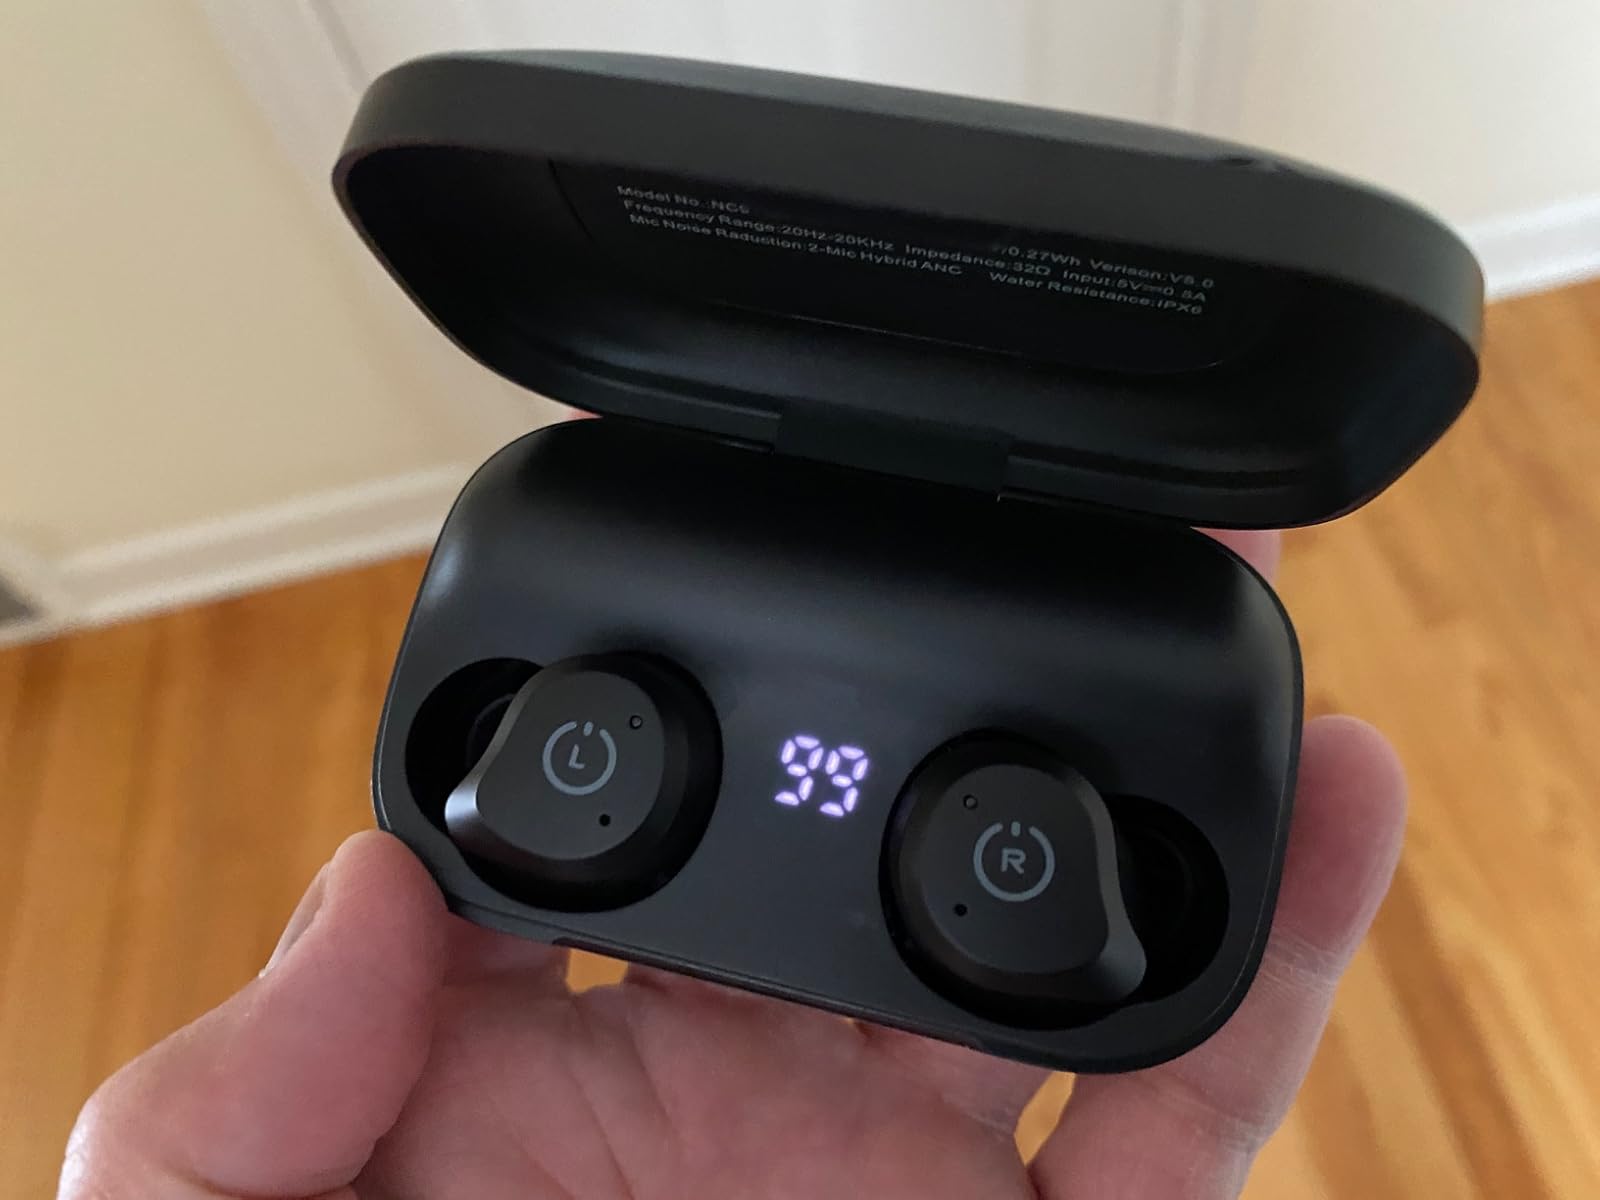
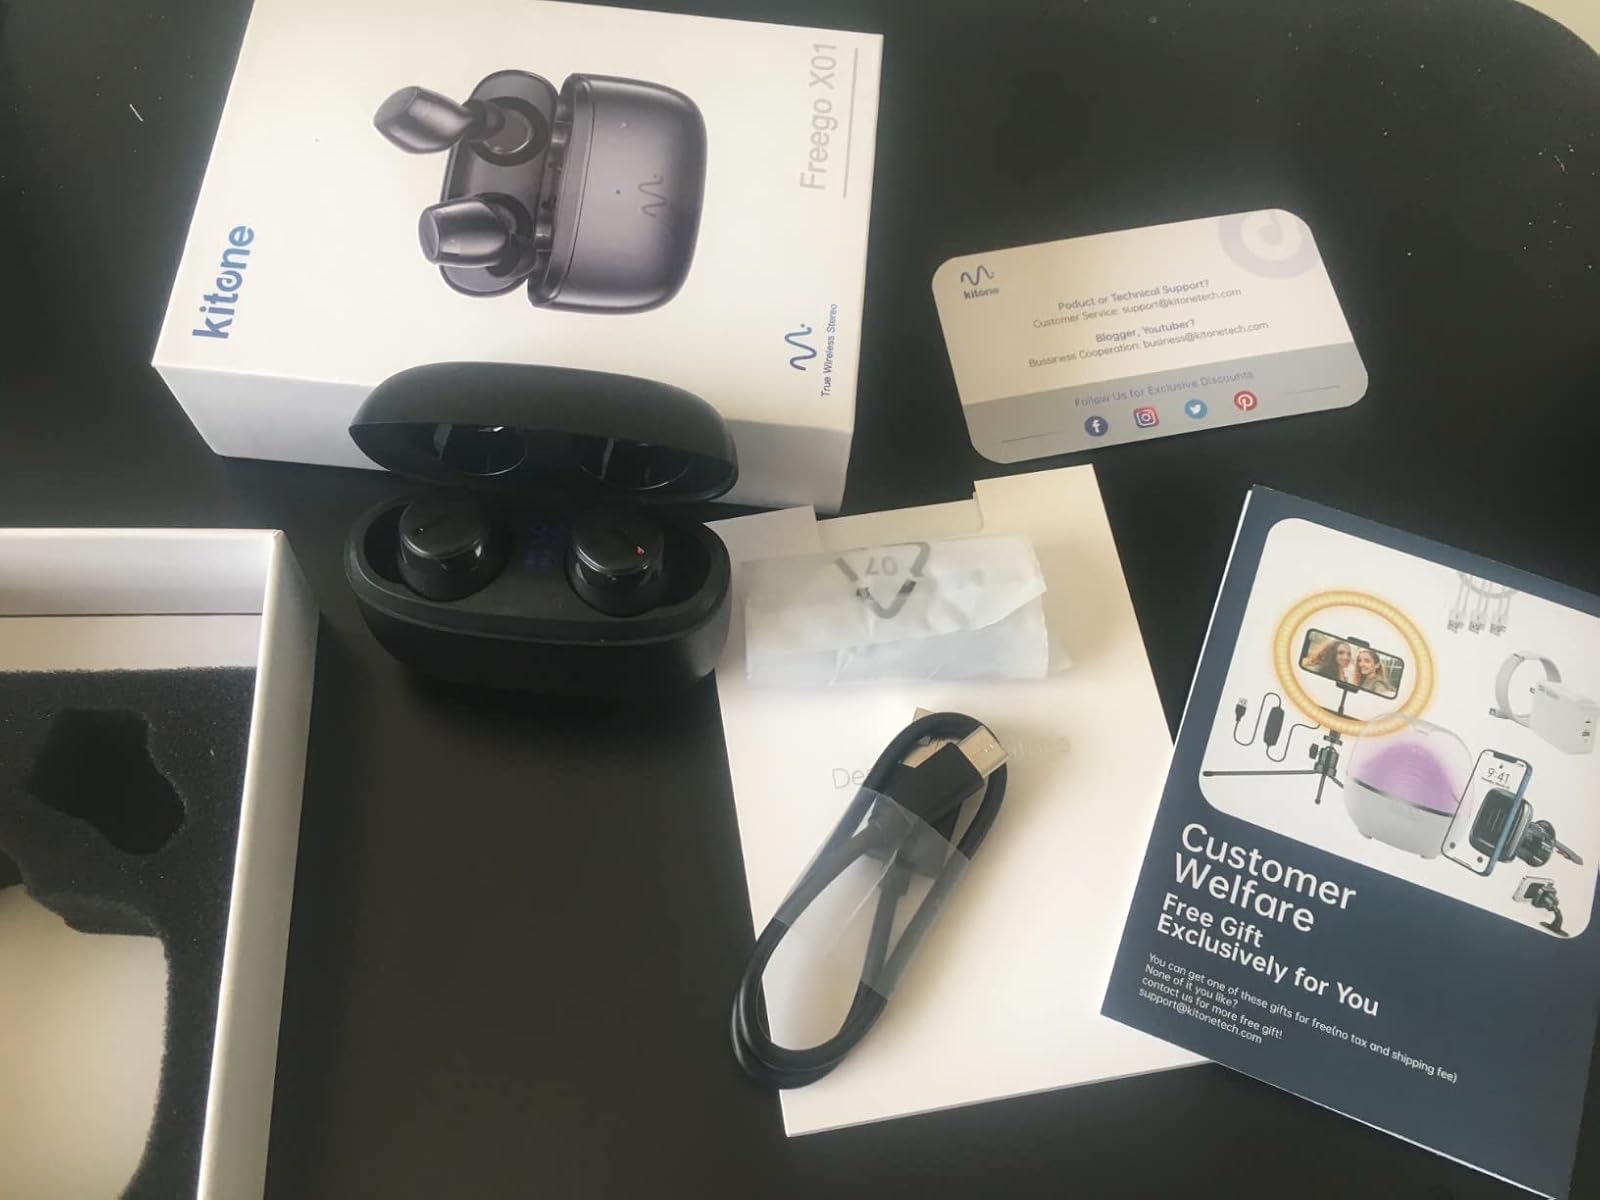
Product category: earbuds
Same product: no